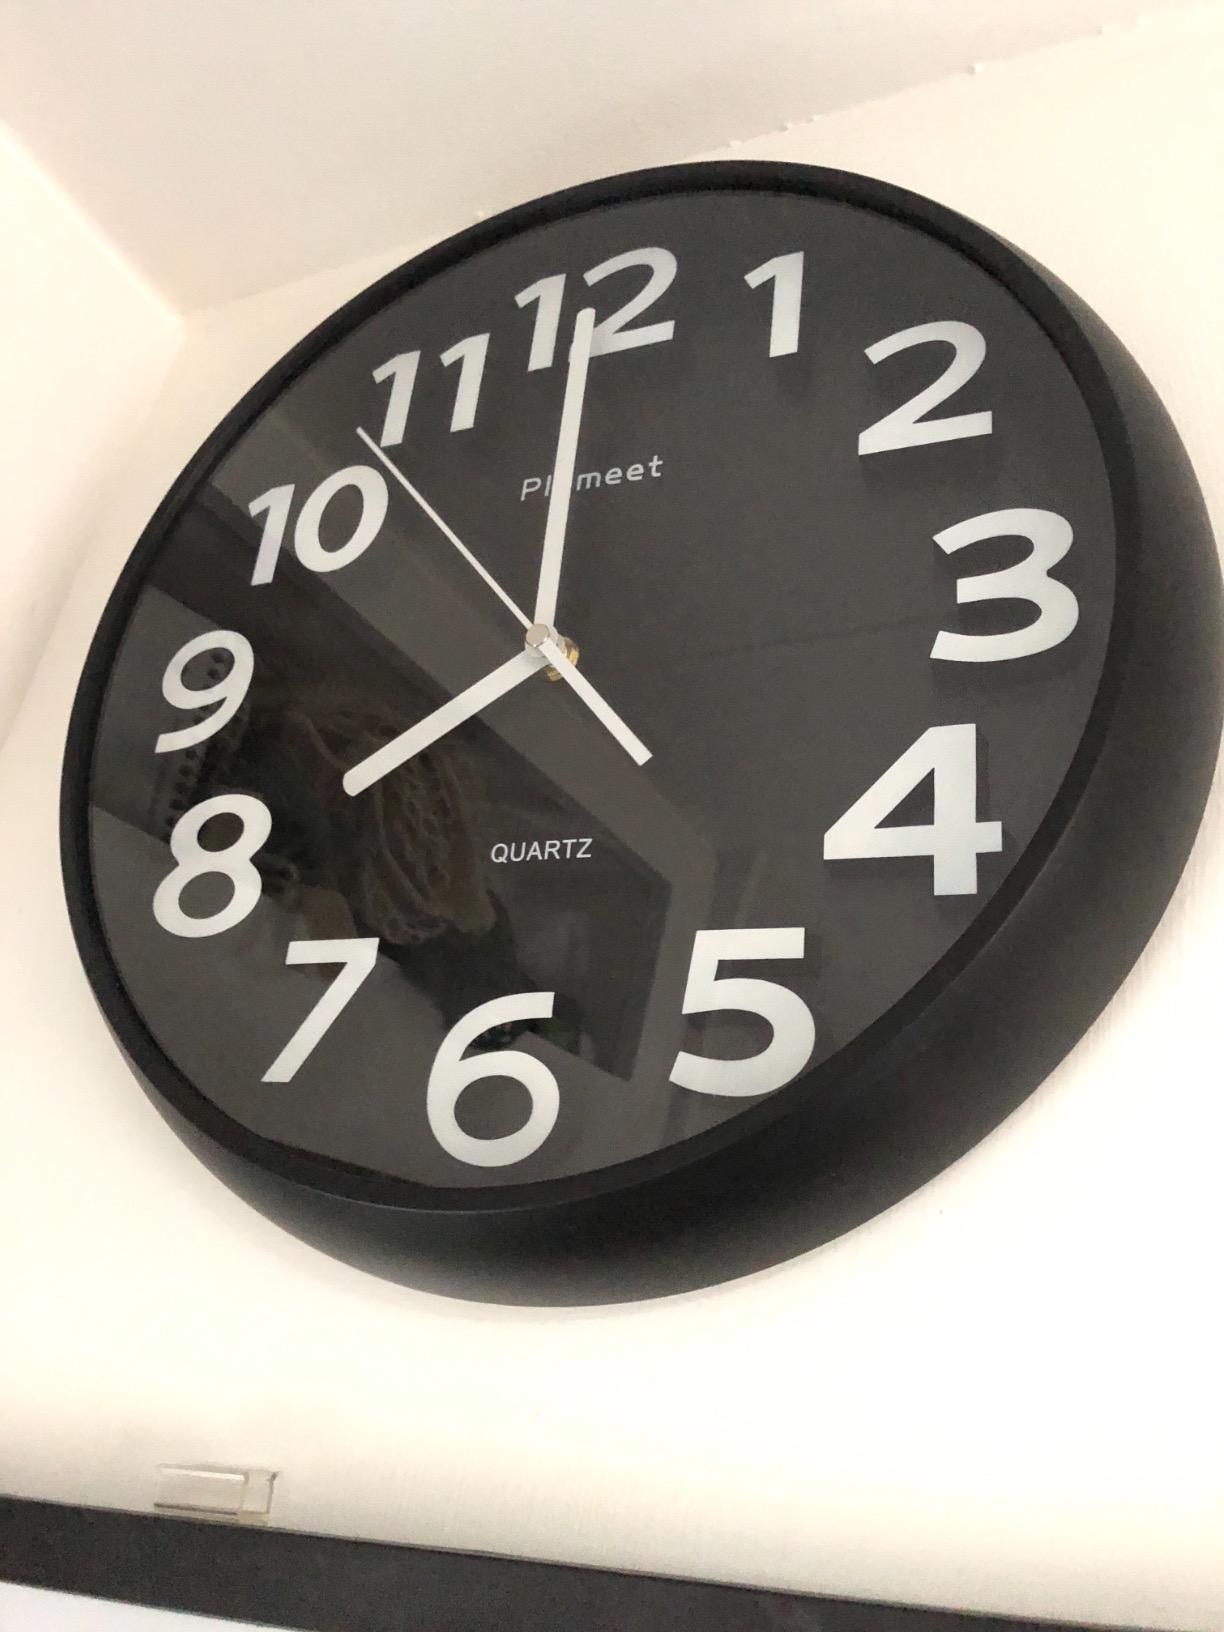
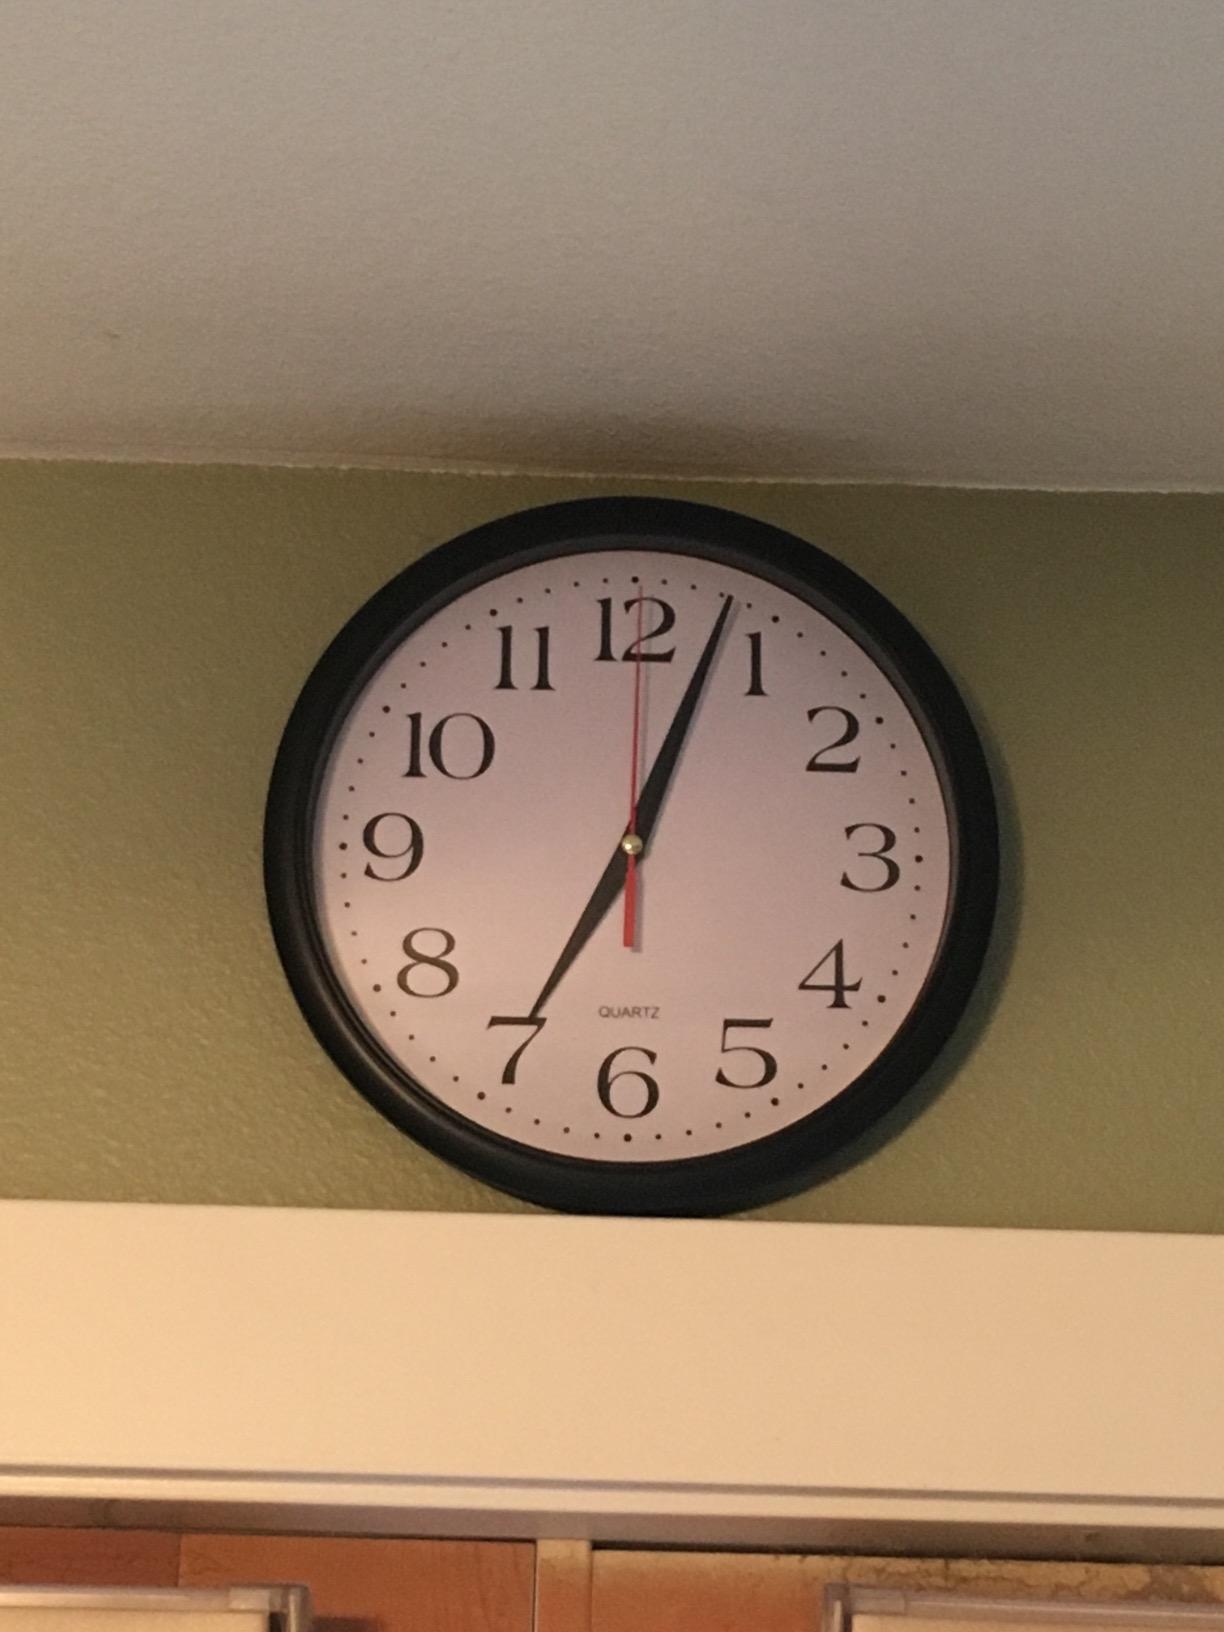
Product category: clock
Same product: no